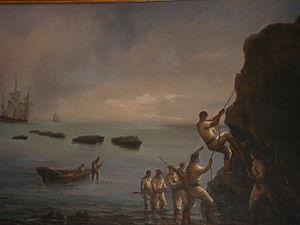
Thomas Cochrane, 10ᵉ comte de Dundonald, est un amiral et homme politique britannique, à la carrière émaillée de controverses. Il est le modèle de nombreux héros de romans sur la Royal Navy, parmi lesquels Horatio Hornblower, créé par C. S. Forester, et Jack Aubrey, personnage principal des romans de Patrick O'Brian et du film qui en a été tiré en 2003, Master and Commander : De l'autre côté du monde.
La prise de Valdivia est une opération navale de la guerre d'indépendance du Chili qui se déroula dans la nuit du 3 au 4 février 1820. Un commando de 250 hommes menés par Thomas Cochrane débarqua et prit d'assaut les forts de la ville au cours d'une attaque soigneusement préparée. La garnison paniqua et s'enfuit, laissant derrière elle une centaine de morts tandis que Cochrane ne perdit que sept hommes.